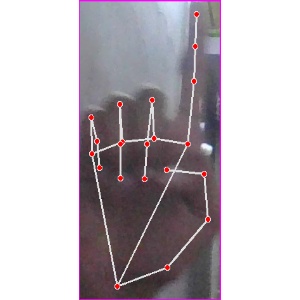
अक्षर: क